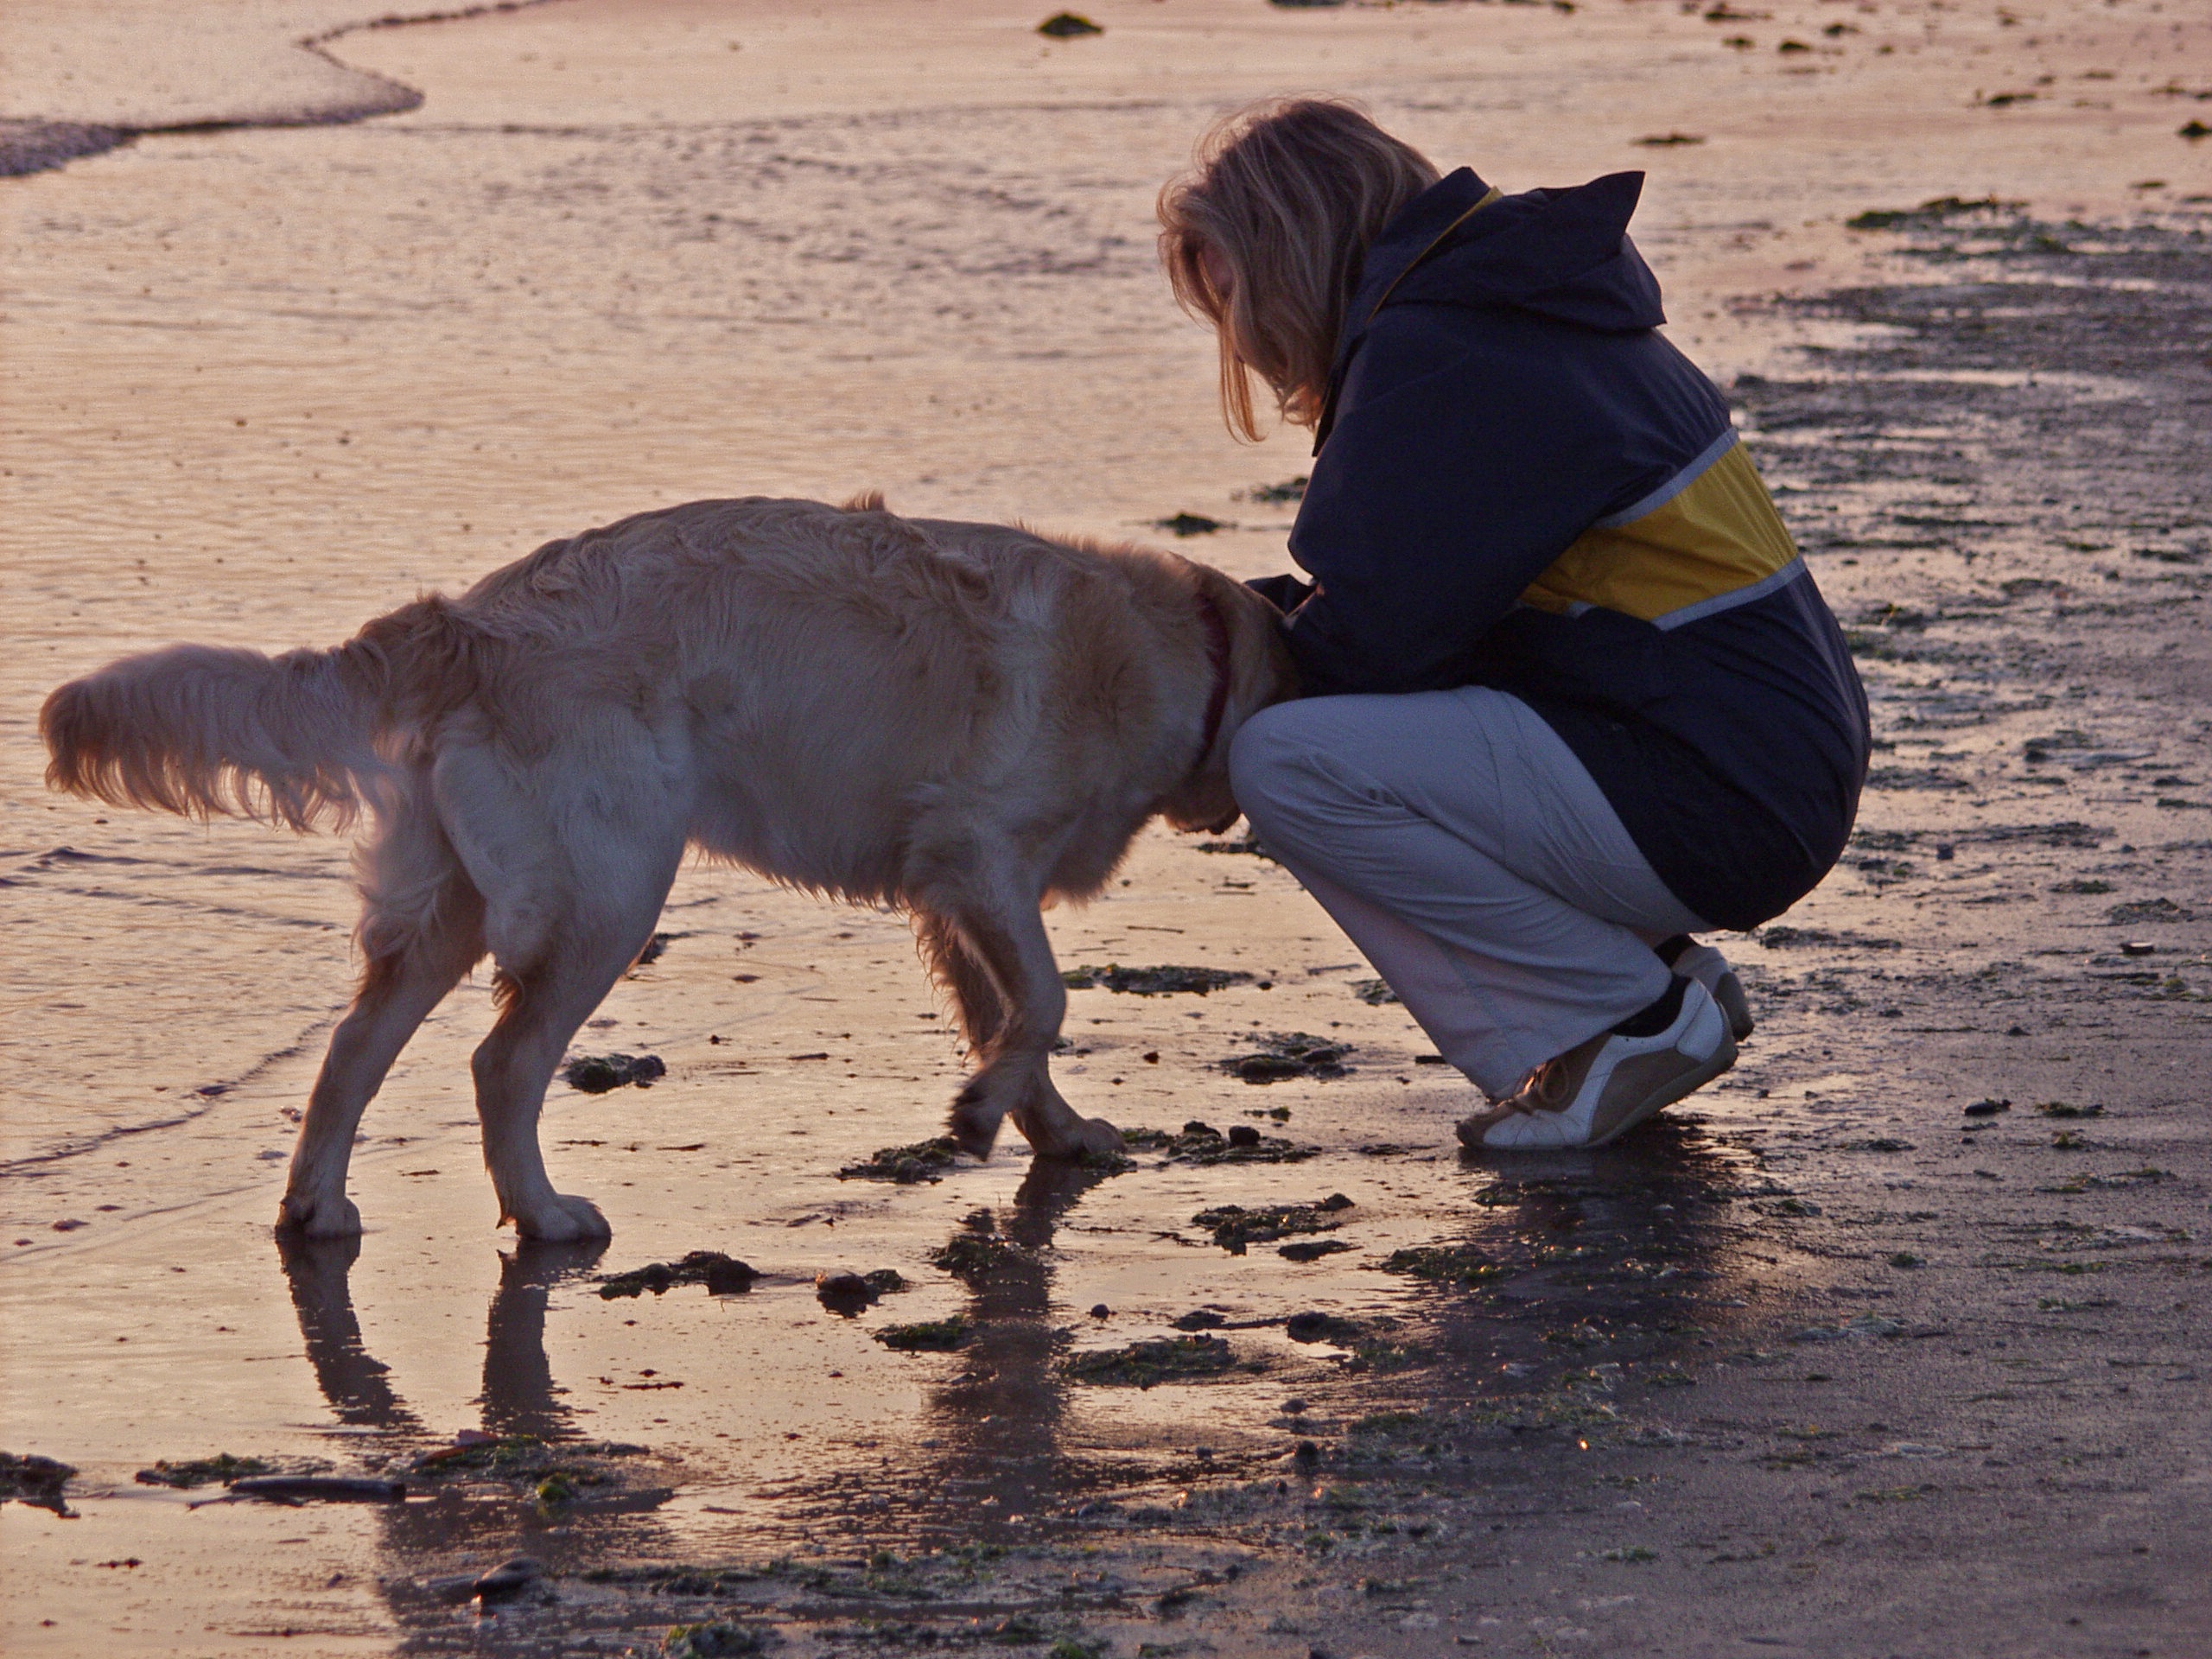
beach, sea, coast, nature, sand, woman, dog, animal, camel, horse, mammal, golden retriever, denmark, north sea, cattle like mammal, horse like mammal